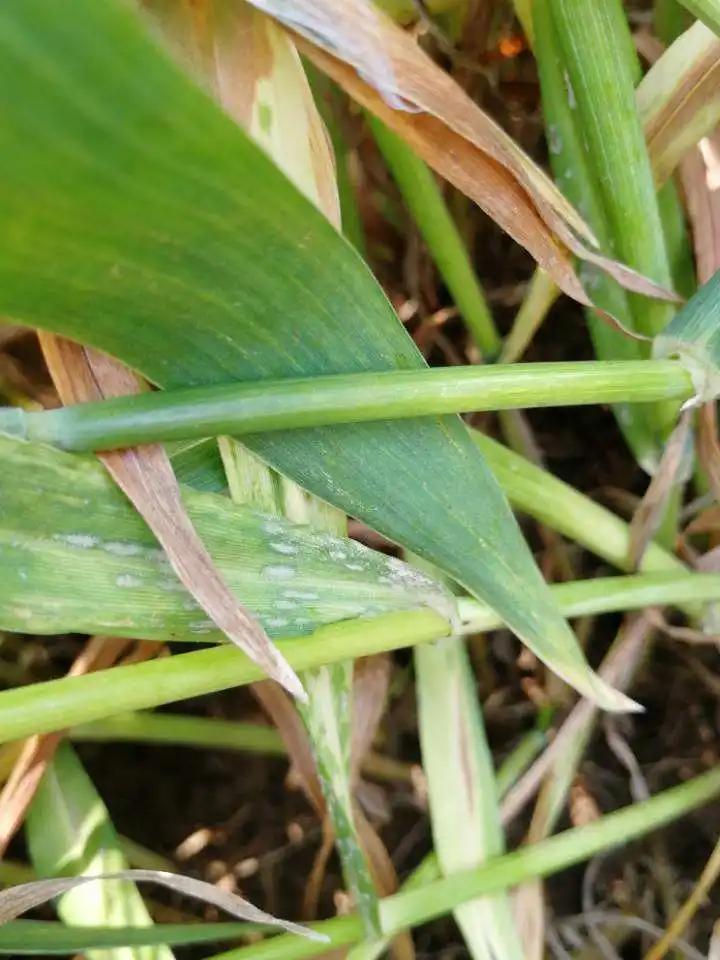
Plant: Wheat
Disease: wheat powdery mildew